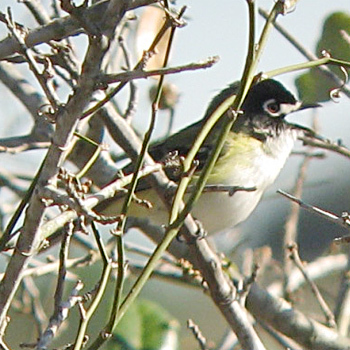
a small bird with yellow hues grey feathers and a white underbelly.
a medium sized bird that has a cream belly and a medium sized pointed billbird has gray body feathers, yellow breast feather, and long beak
this bird has a white belly, yellow side and a black back and head.
this bird is white with black on its head and has a very short beak.
this bird has a black head and bill tip, but the base of its bill and its belly are white.
this particular bird has a belly that is white and yellow
this bird is white with black and has a very short beak.
this bird has white breast with a black back with yellow streaks just below the back.
this particular bird has a belly that is yellow and white
Species: Black Capped Vireo